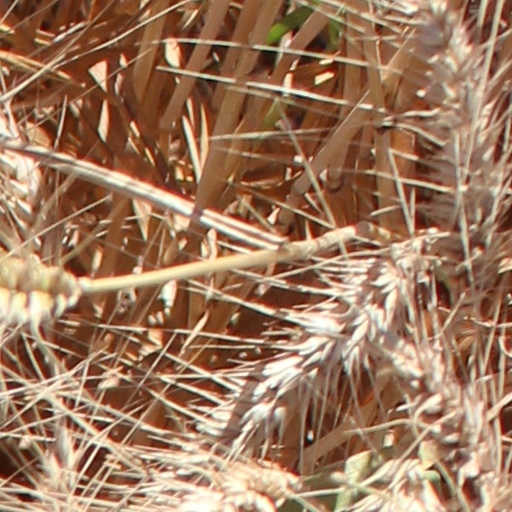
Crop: wheat